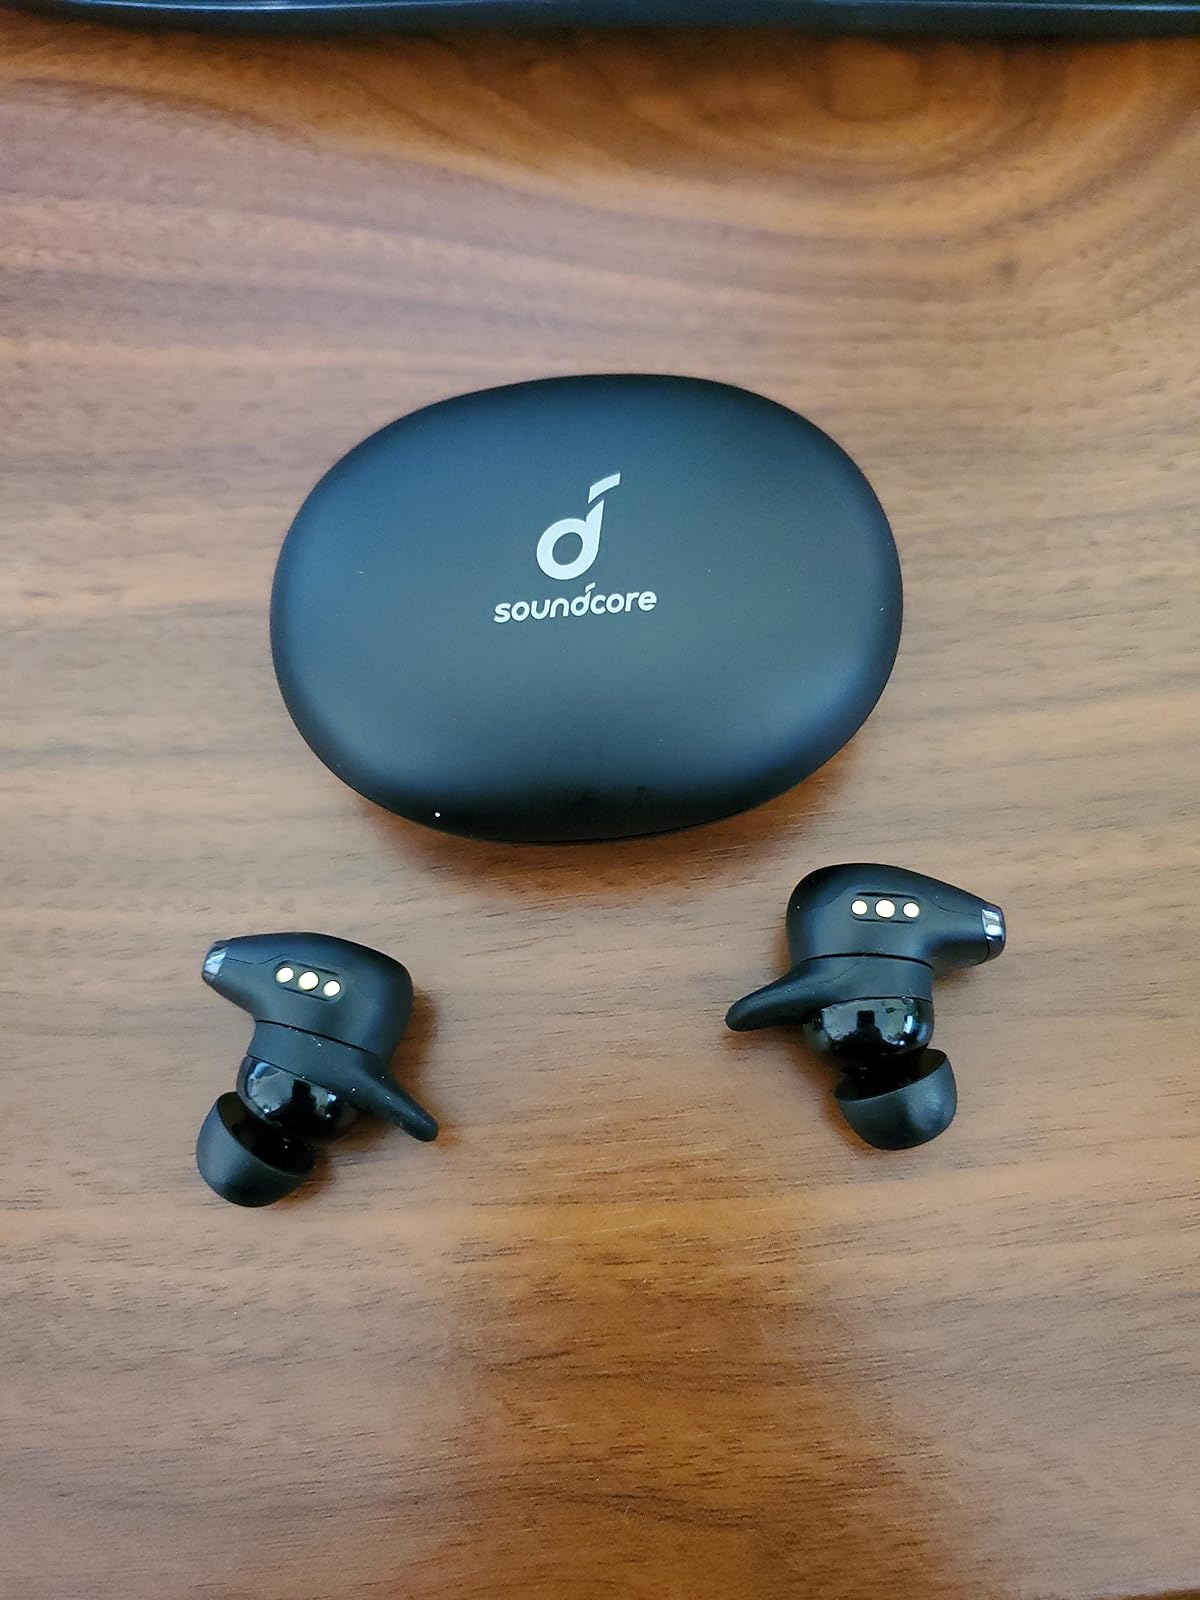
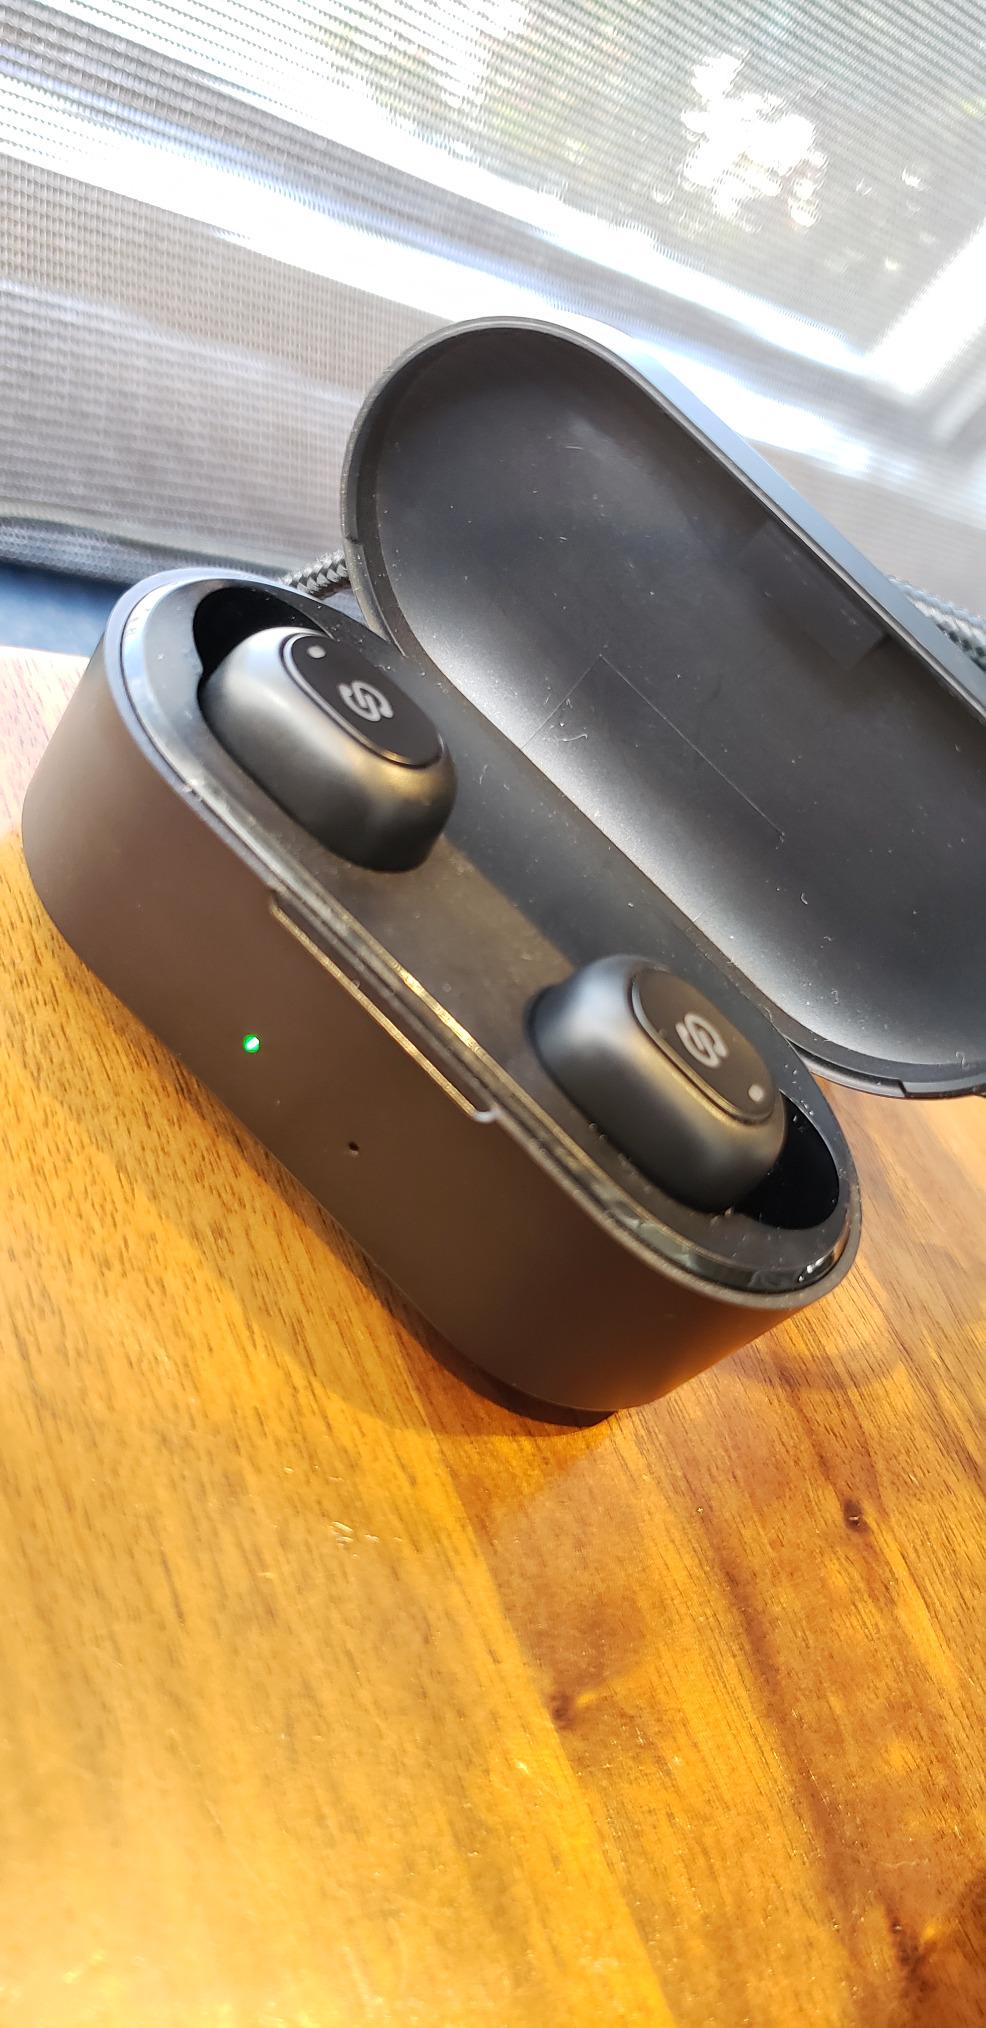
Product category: earbuds
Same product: no